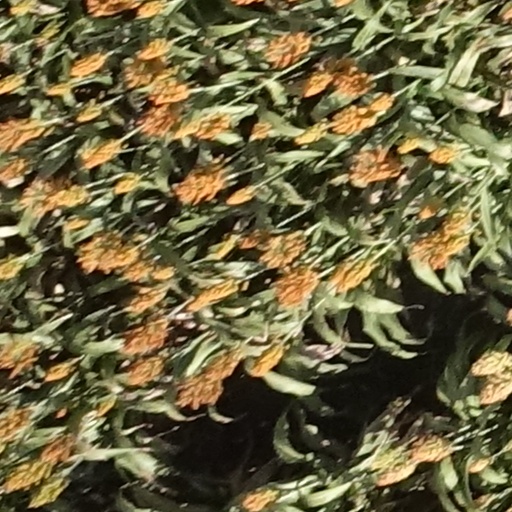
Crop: sorghum